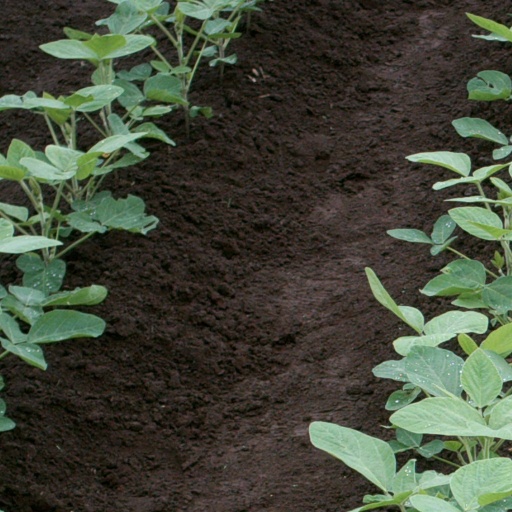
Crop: soybean